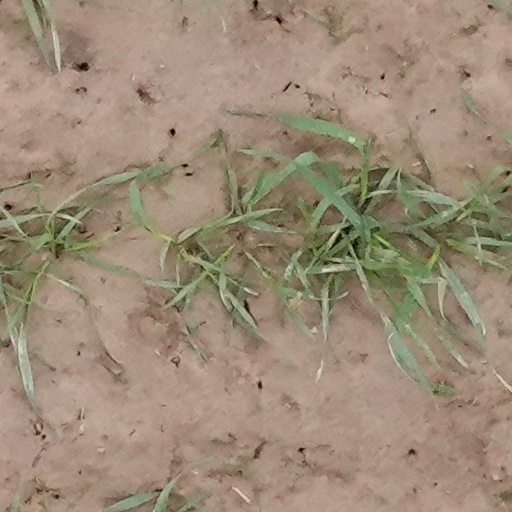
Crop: wheat